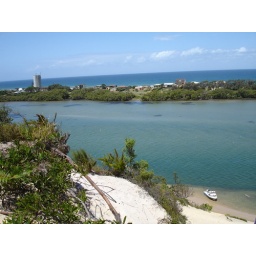
Wooli from the top of the sandslide. You can almost see our house near the water tower.